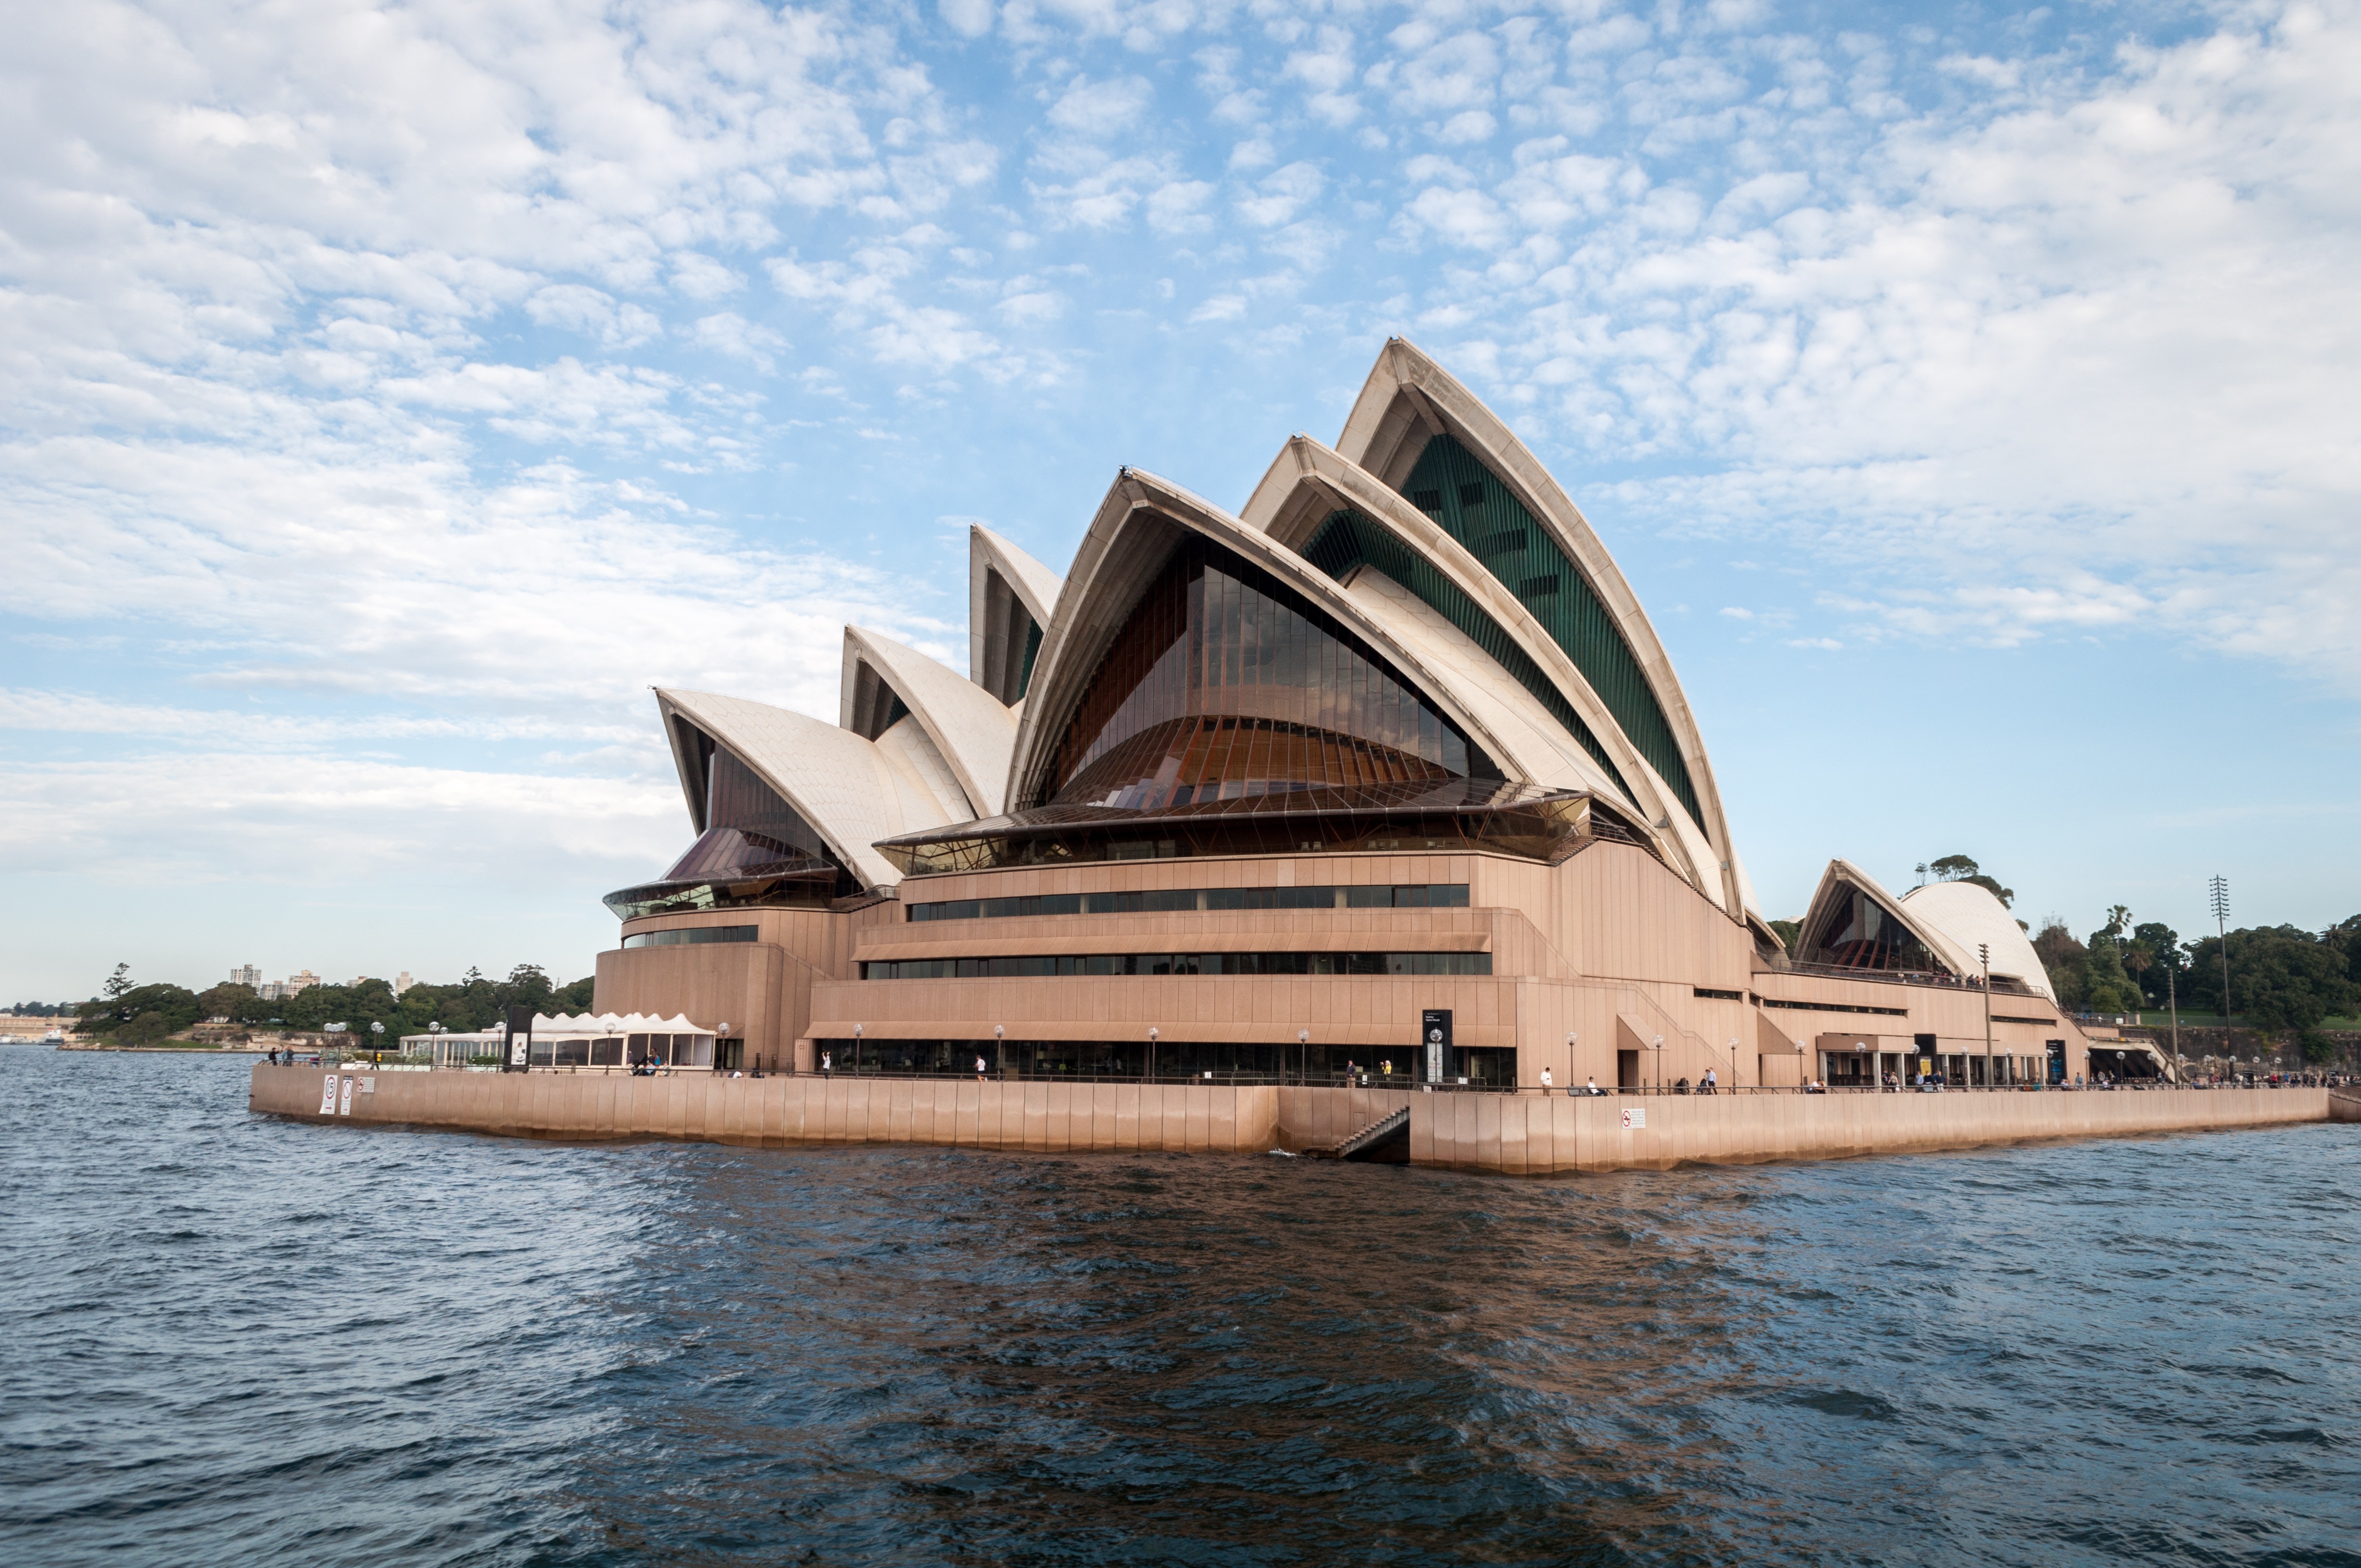
landscape, sea, water, architecture, skyline, house, building, city, urban, cityscape, vacation, travel, scenic, sydney, opera, opera house, landmark, harbor, harbour, tourism, sydney opera house, australia, nsw, famous, icon